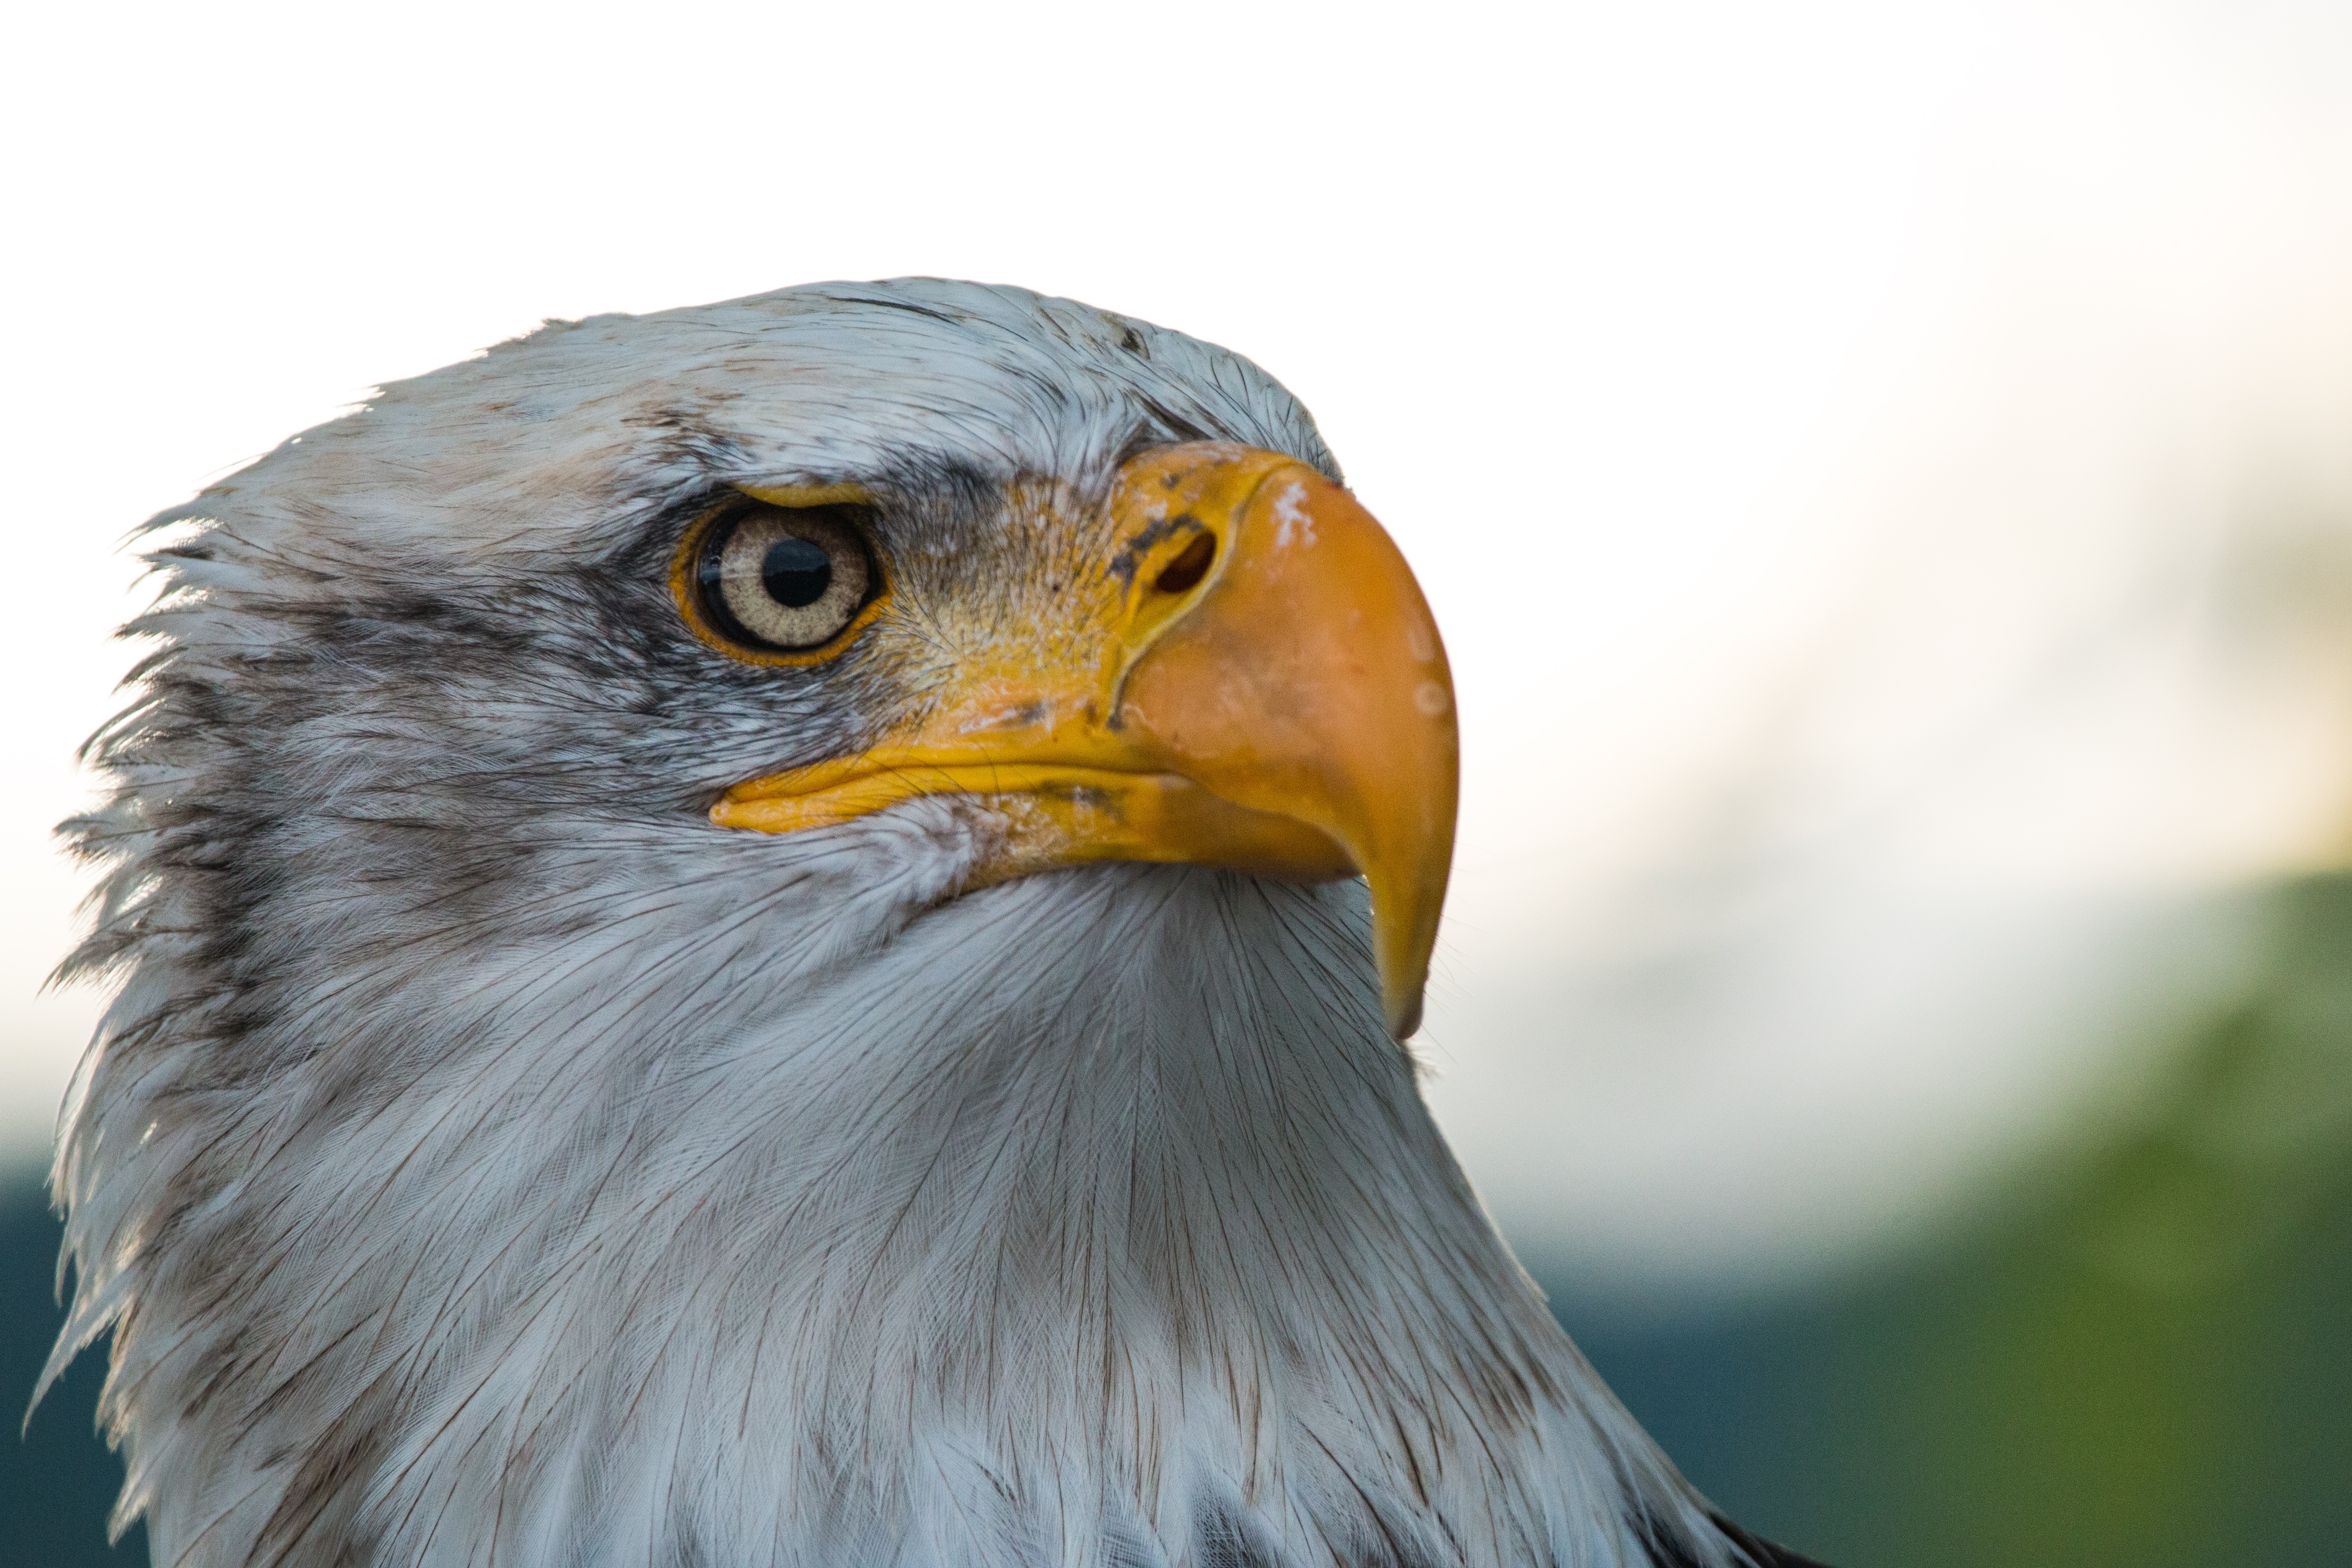
nature, bird, wing, wildlife, beak, usa, eagle, hawk, close, feather, fauna, raptor, majestic, plumage, bird of prey, bald eagle, close up, vertebrate, bill, falcon, falconry, adler, haliaeetus leucocephalus, white tailed eagle, coat of arms of bird, heraldic animal, sadek, bald eagles, perching bird, accipitriformes